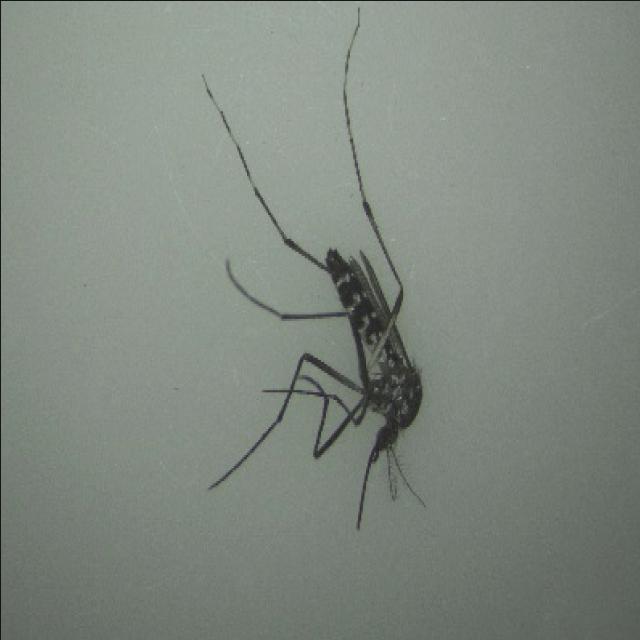
Species: aedes_albopictus